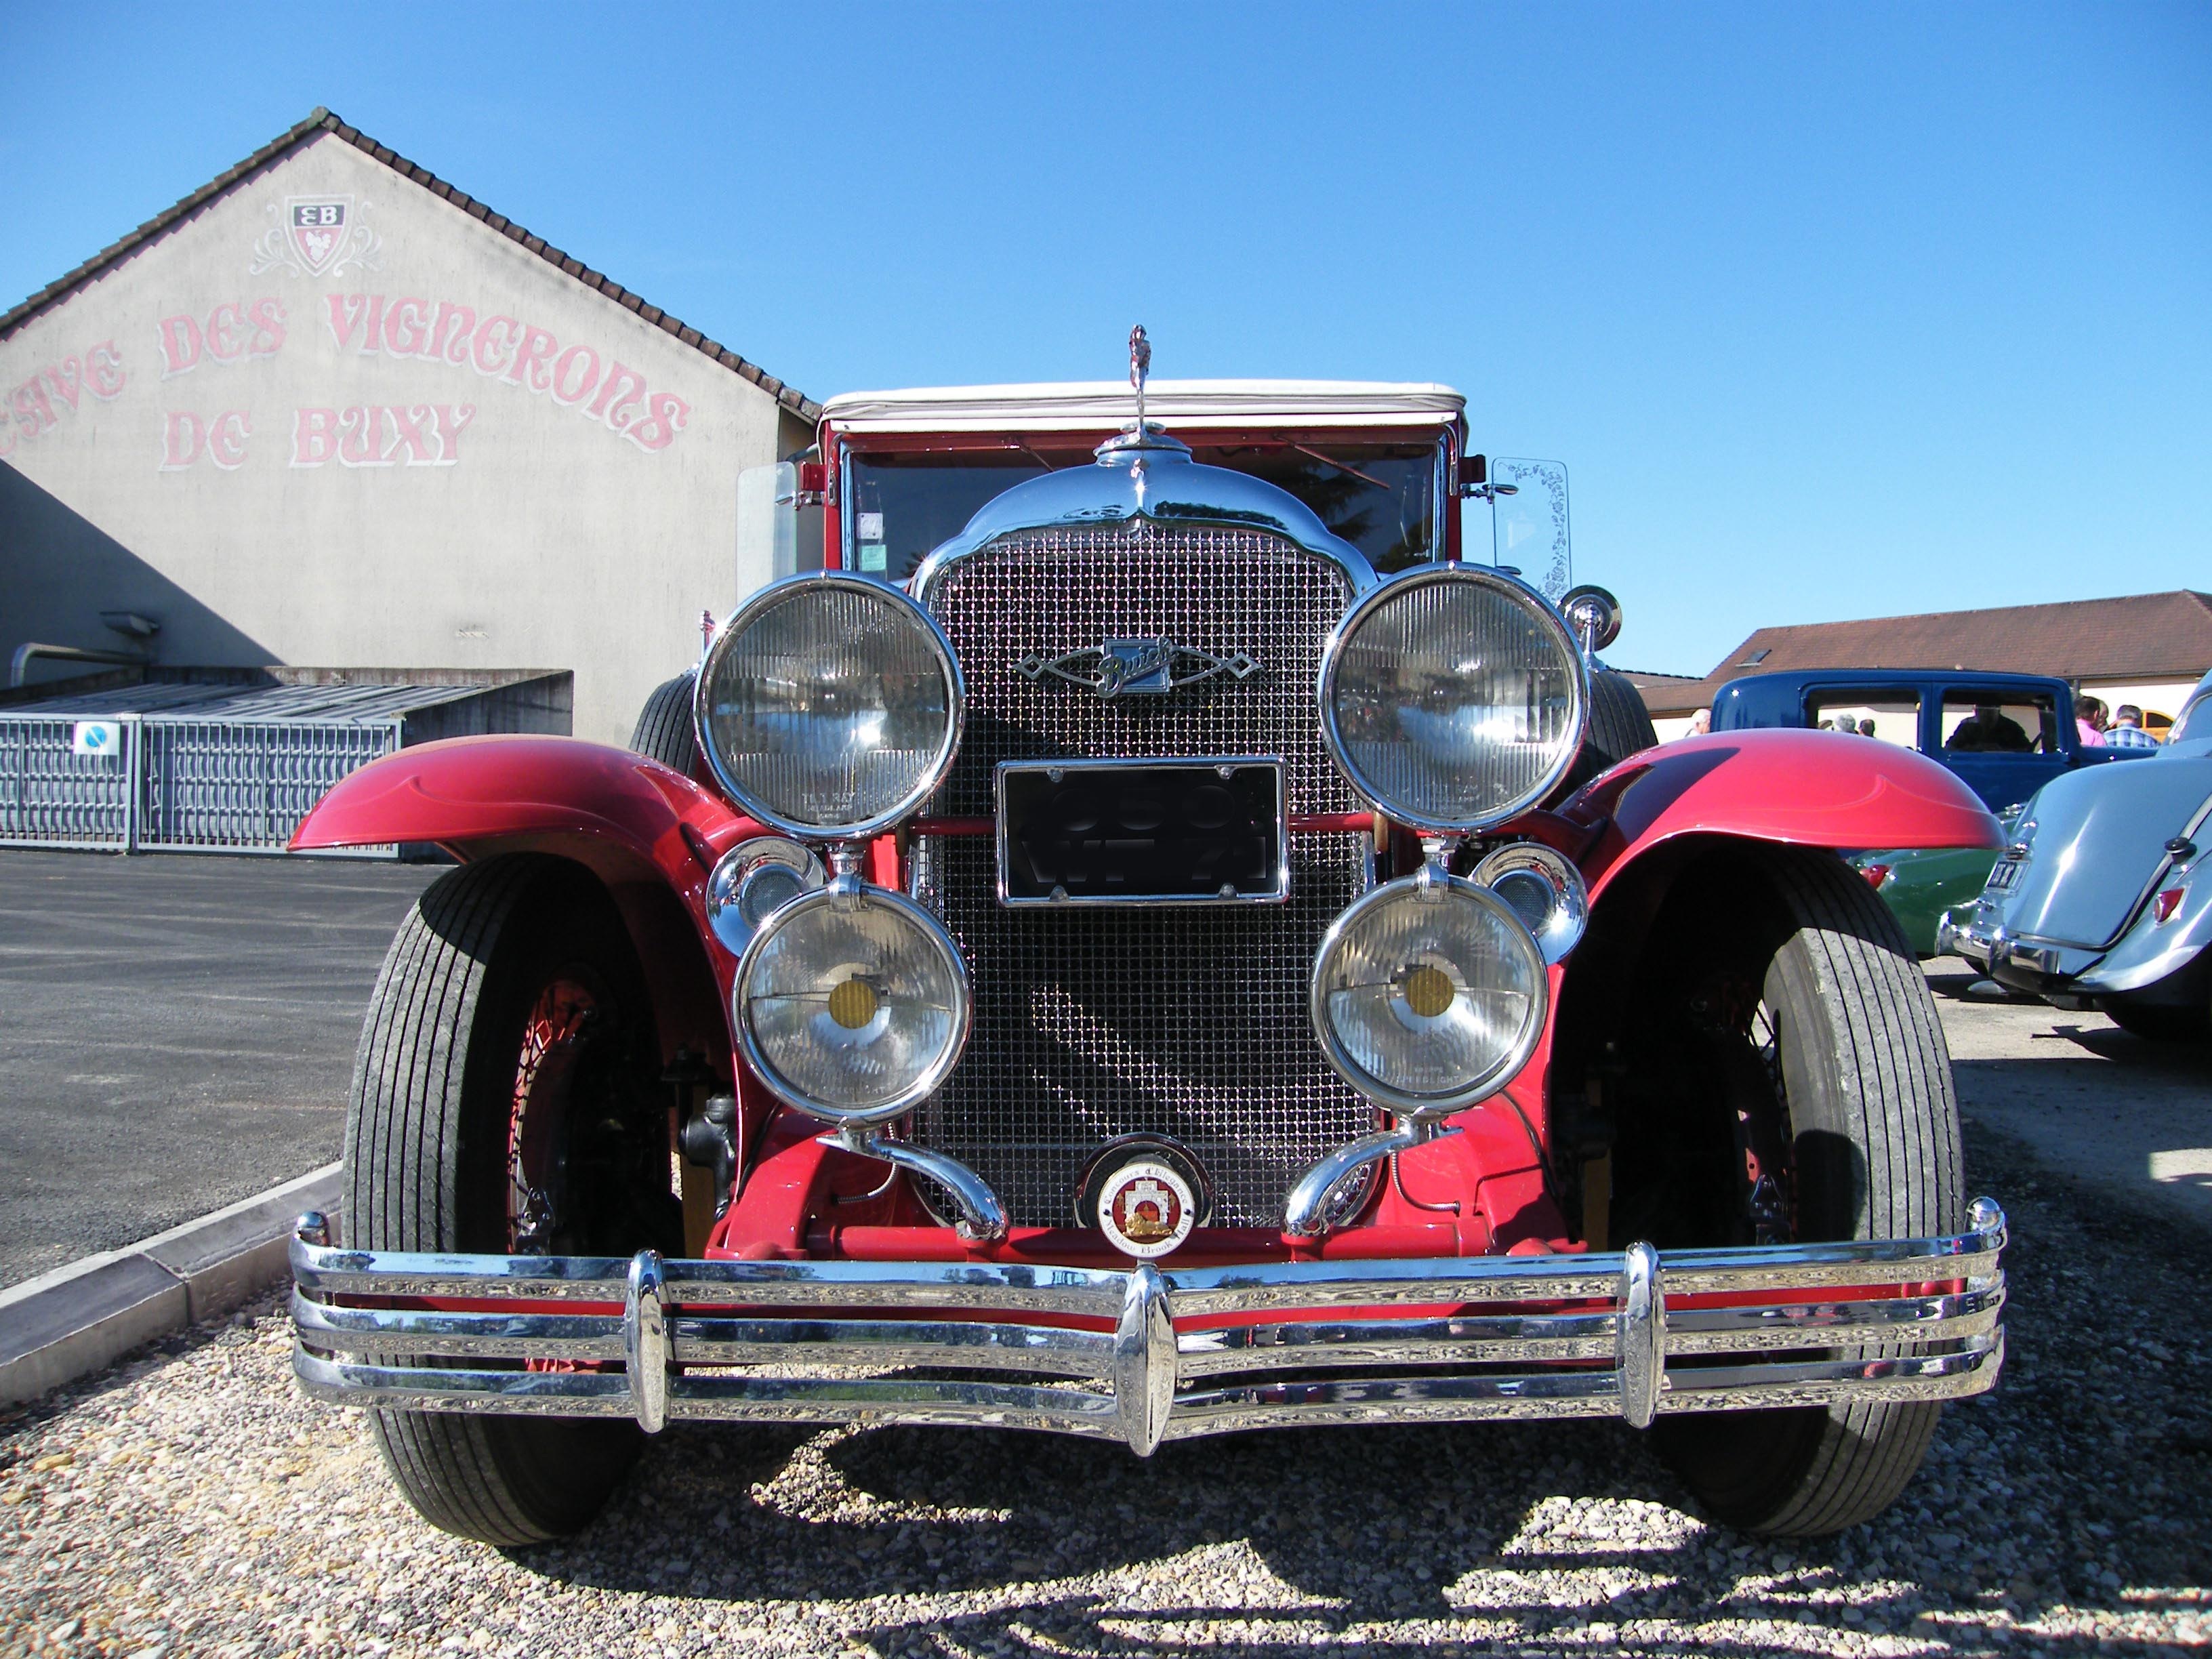
car, automobile, red, vehicle, old car, sports car, motor vehicle, vintage car, race car, classic, antique car, land vehicle, touring car, automobile make, luxury vehicle